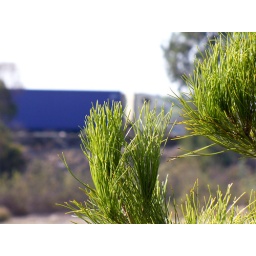
Natural green against a blue truck.